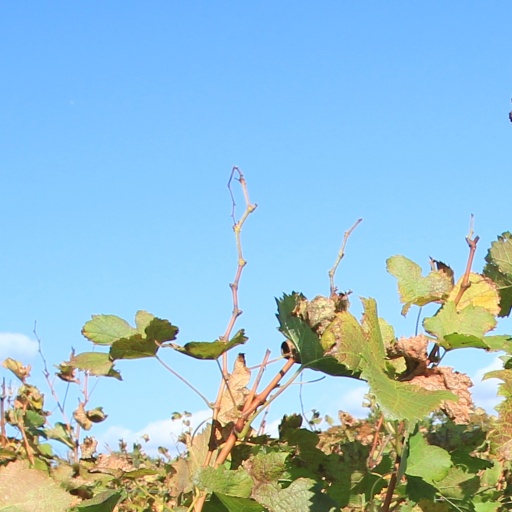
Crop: grape